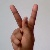
The image shows a hand gesture representing the letter 'K' in Indian Sign Language.